Les Pinthières

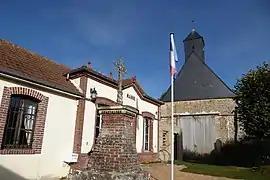
The town hall and church in Les Pinthières

Les Pinthières is a commune in the Eure-et-Loir department in northern France.